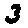
Label: 3